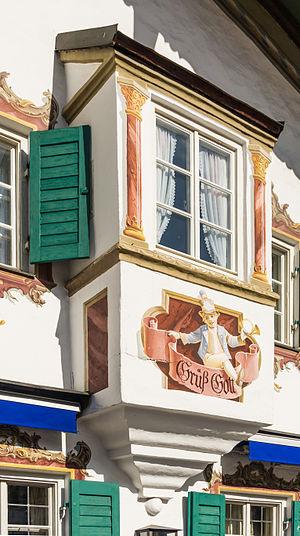
Bow window d'une auberge à Oberammergau, Bavière, Allemagne. L'expression ""Grüss Gott"" (littéralement ""Salut, par Dieu"") est usitée pour ""bonjour"" en Bavière et en Autriche.